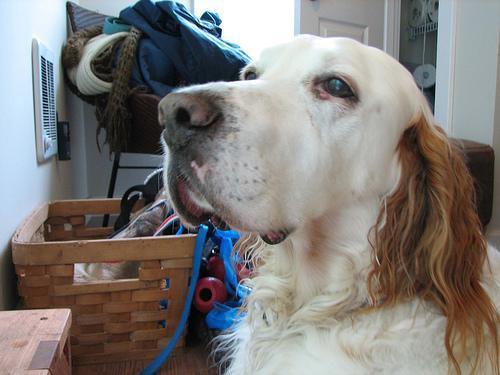
English_setter